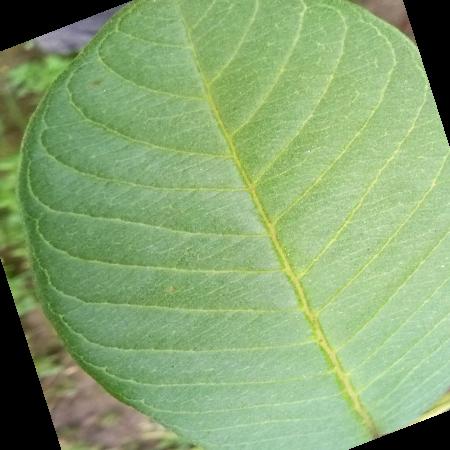
Label: Disease Free